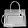
Label: Bag